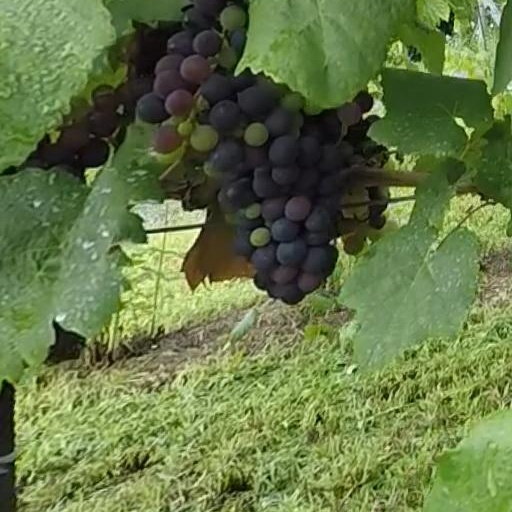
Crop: grape